Assyria

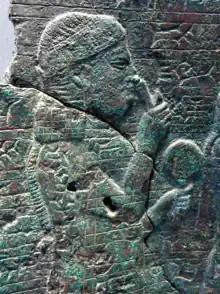
Naqi'a, Sennacherib's wife, 8th-7th centuries BC, the most documented woman in Assyrian history.

In the Assur city-state of the Old Assyrian period, the government was in many respects an oligarchy, where the king was a permanent, albeit not the only prominent, actor. The Old Assyrian kings were not autocrats, with sole power, but rather acted as stewards on behalf of the god Ashur and presided over the meetings of the city assembly, the main Assyrian administrative body during this time. The composition of the city assembly is not known, but it is generally believed to have been made up of members of the most powerful families of the city, many of whom were merchants.